Aloysius Leo Knott

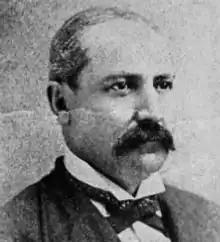
Knott in 1917 publication

Aloysius Leo Knott (May 12, 1829 – April 18, 1918) was an American politician, lawyer and educator from Maryland. He served as a member of the Maryland House of Delegates, representing Baltimore's 2nd District in 1867 and from 1900 to 1901.